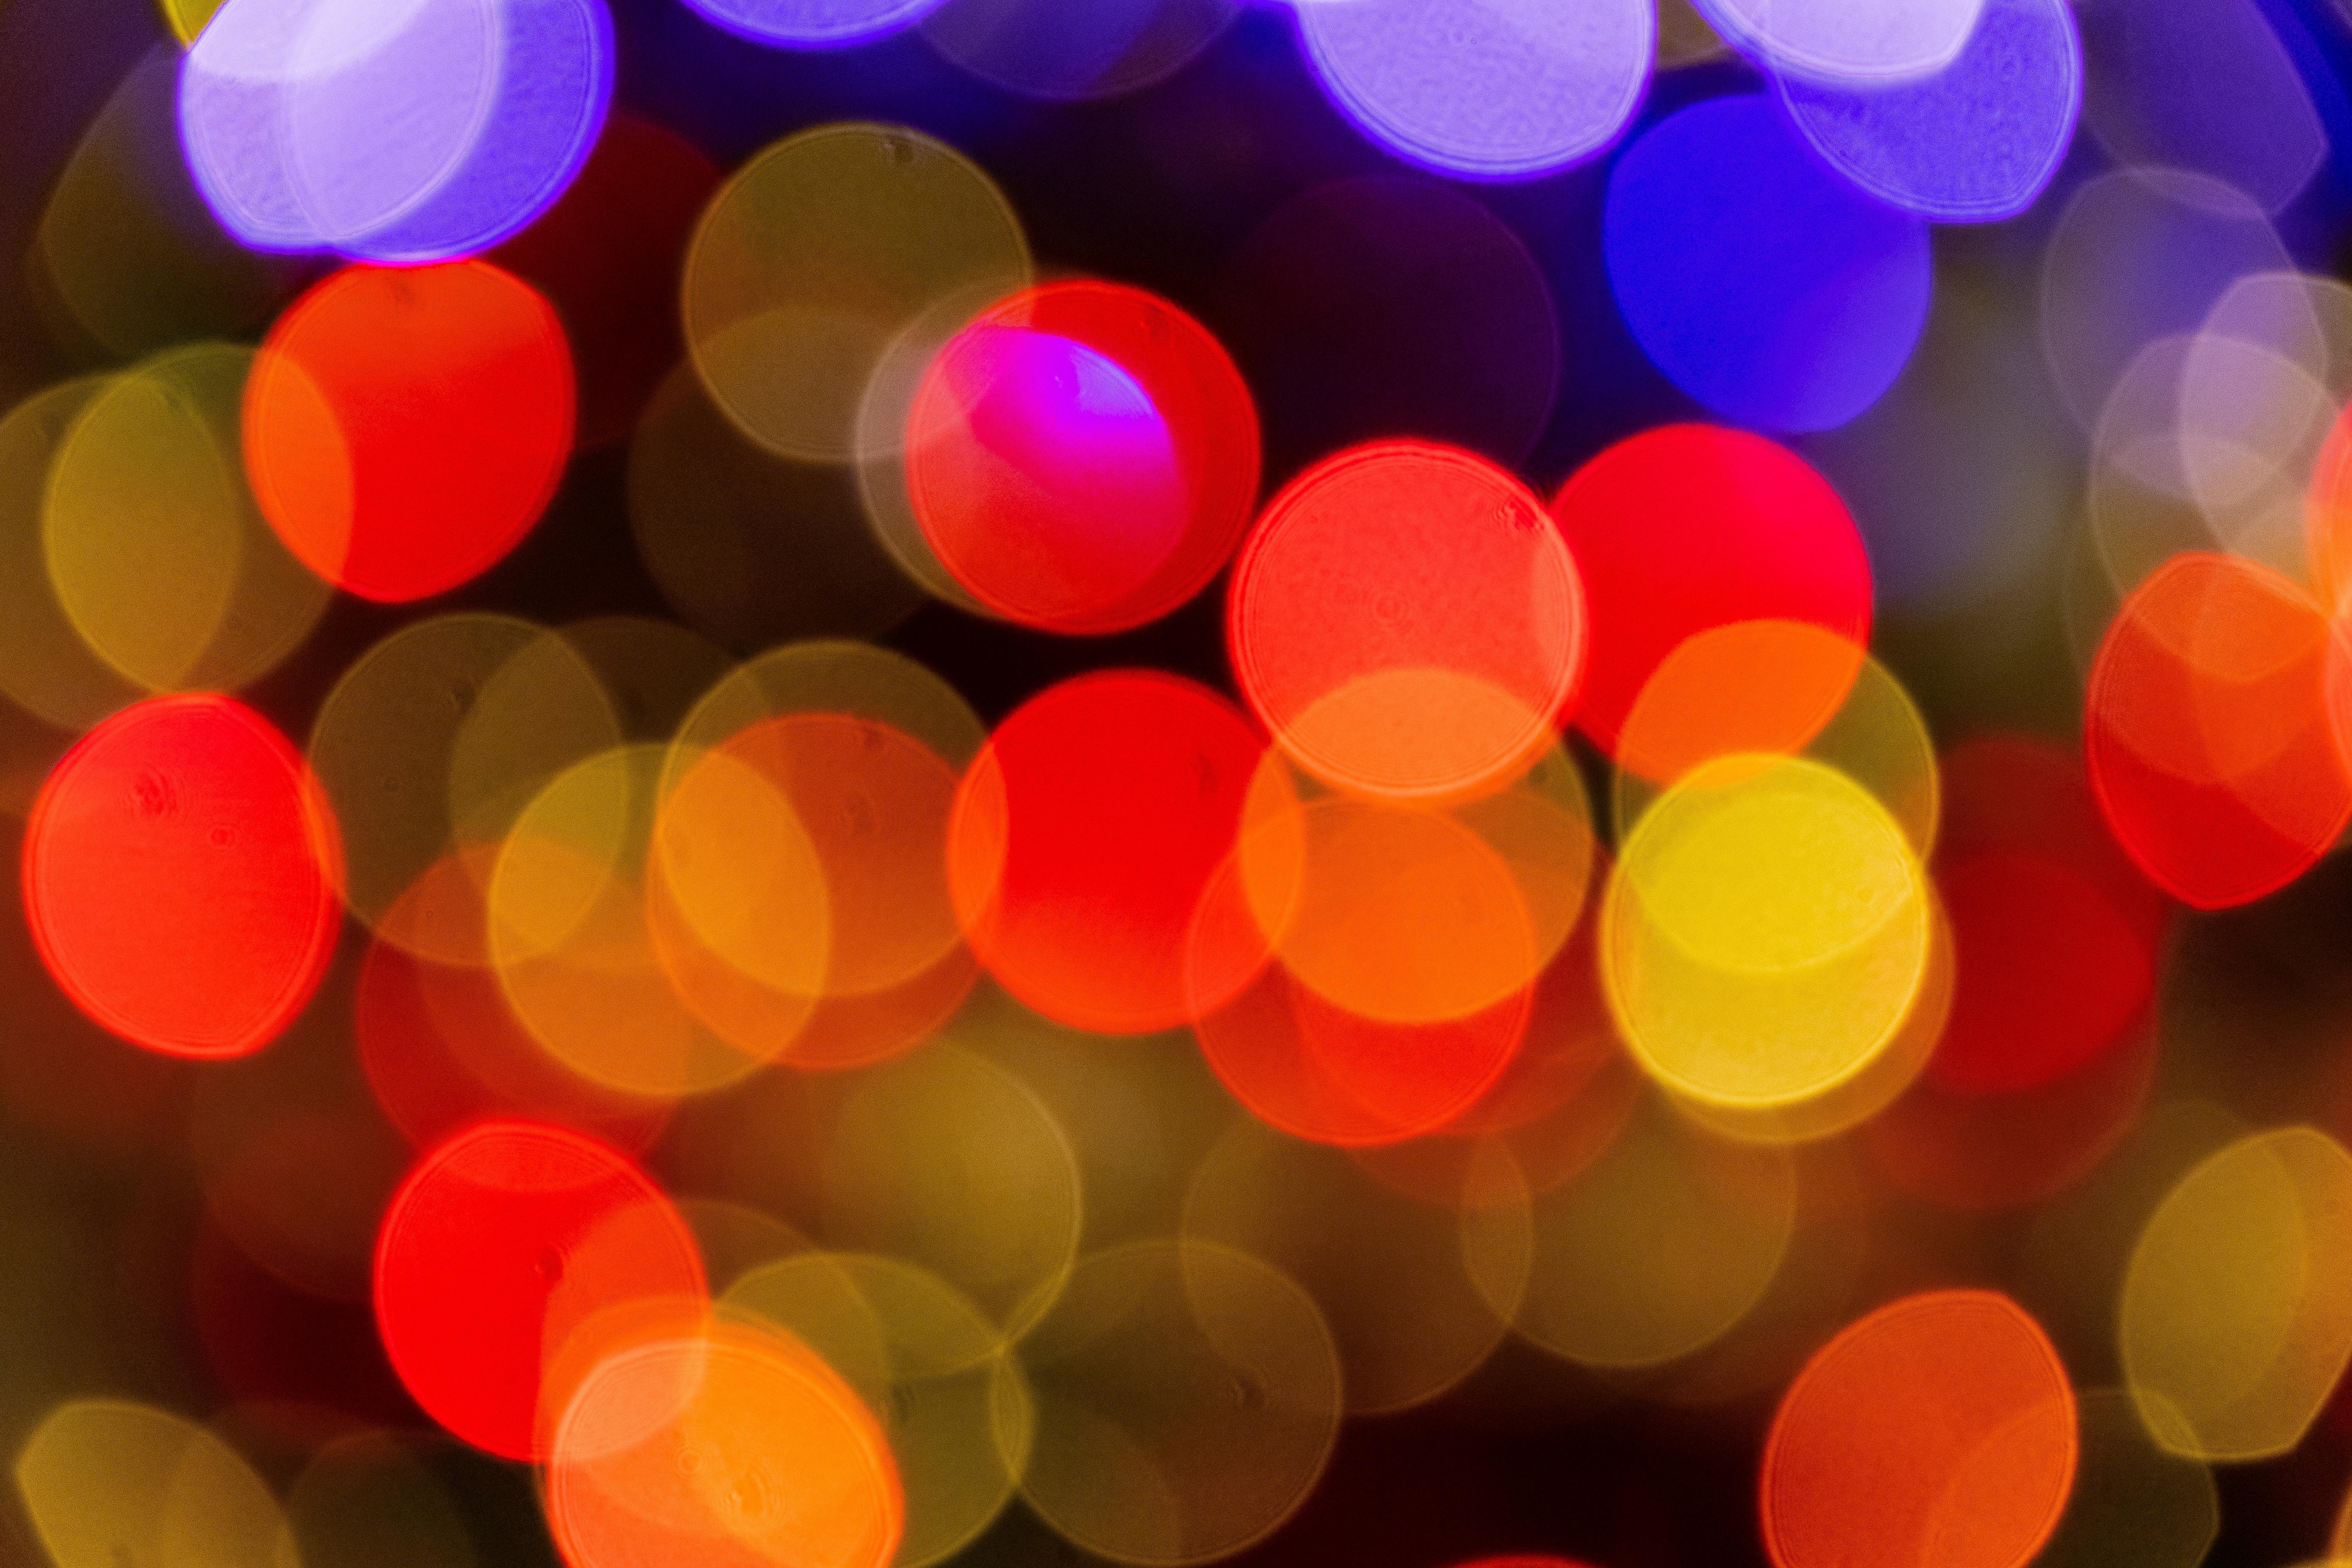
light, red, orange, lighting, circle, Colorfulness, pattern, tree, christmas lights